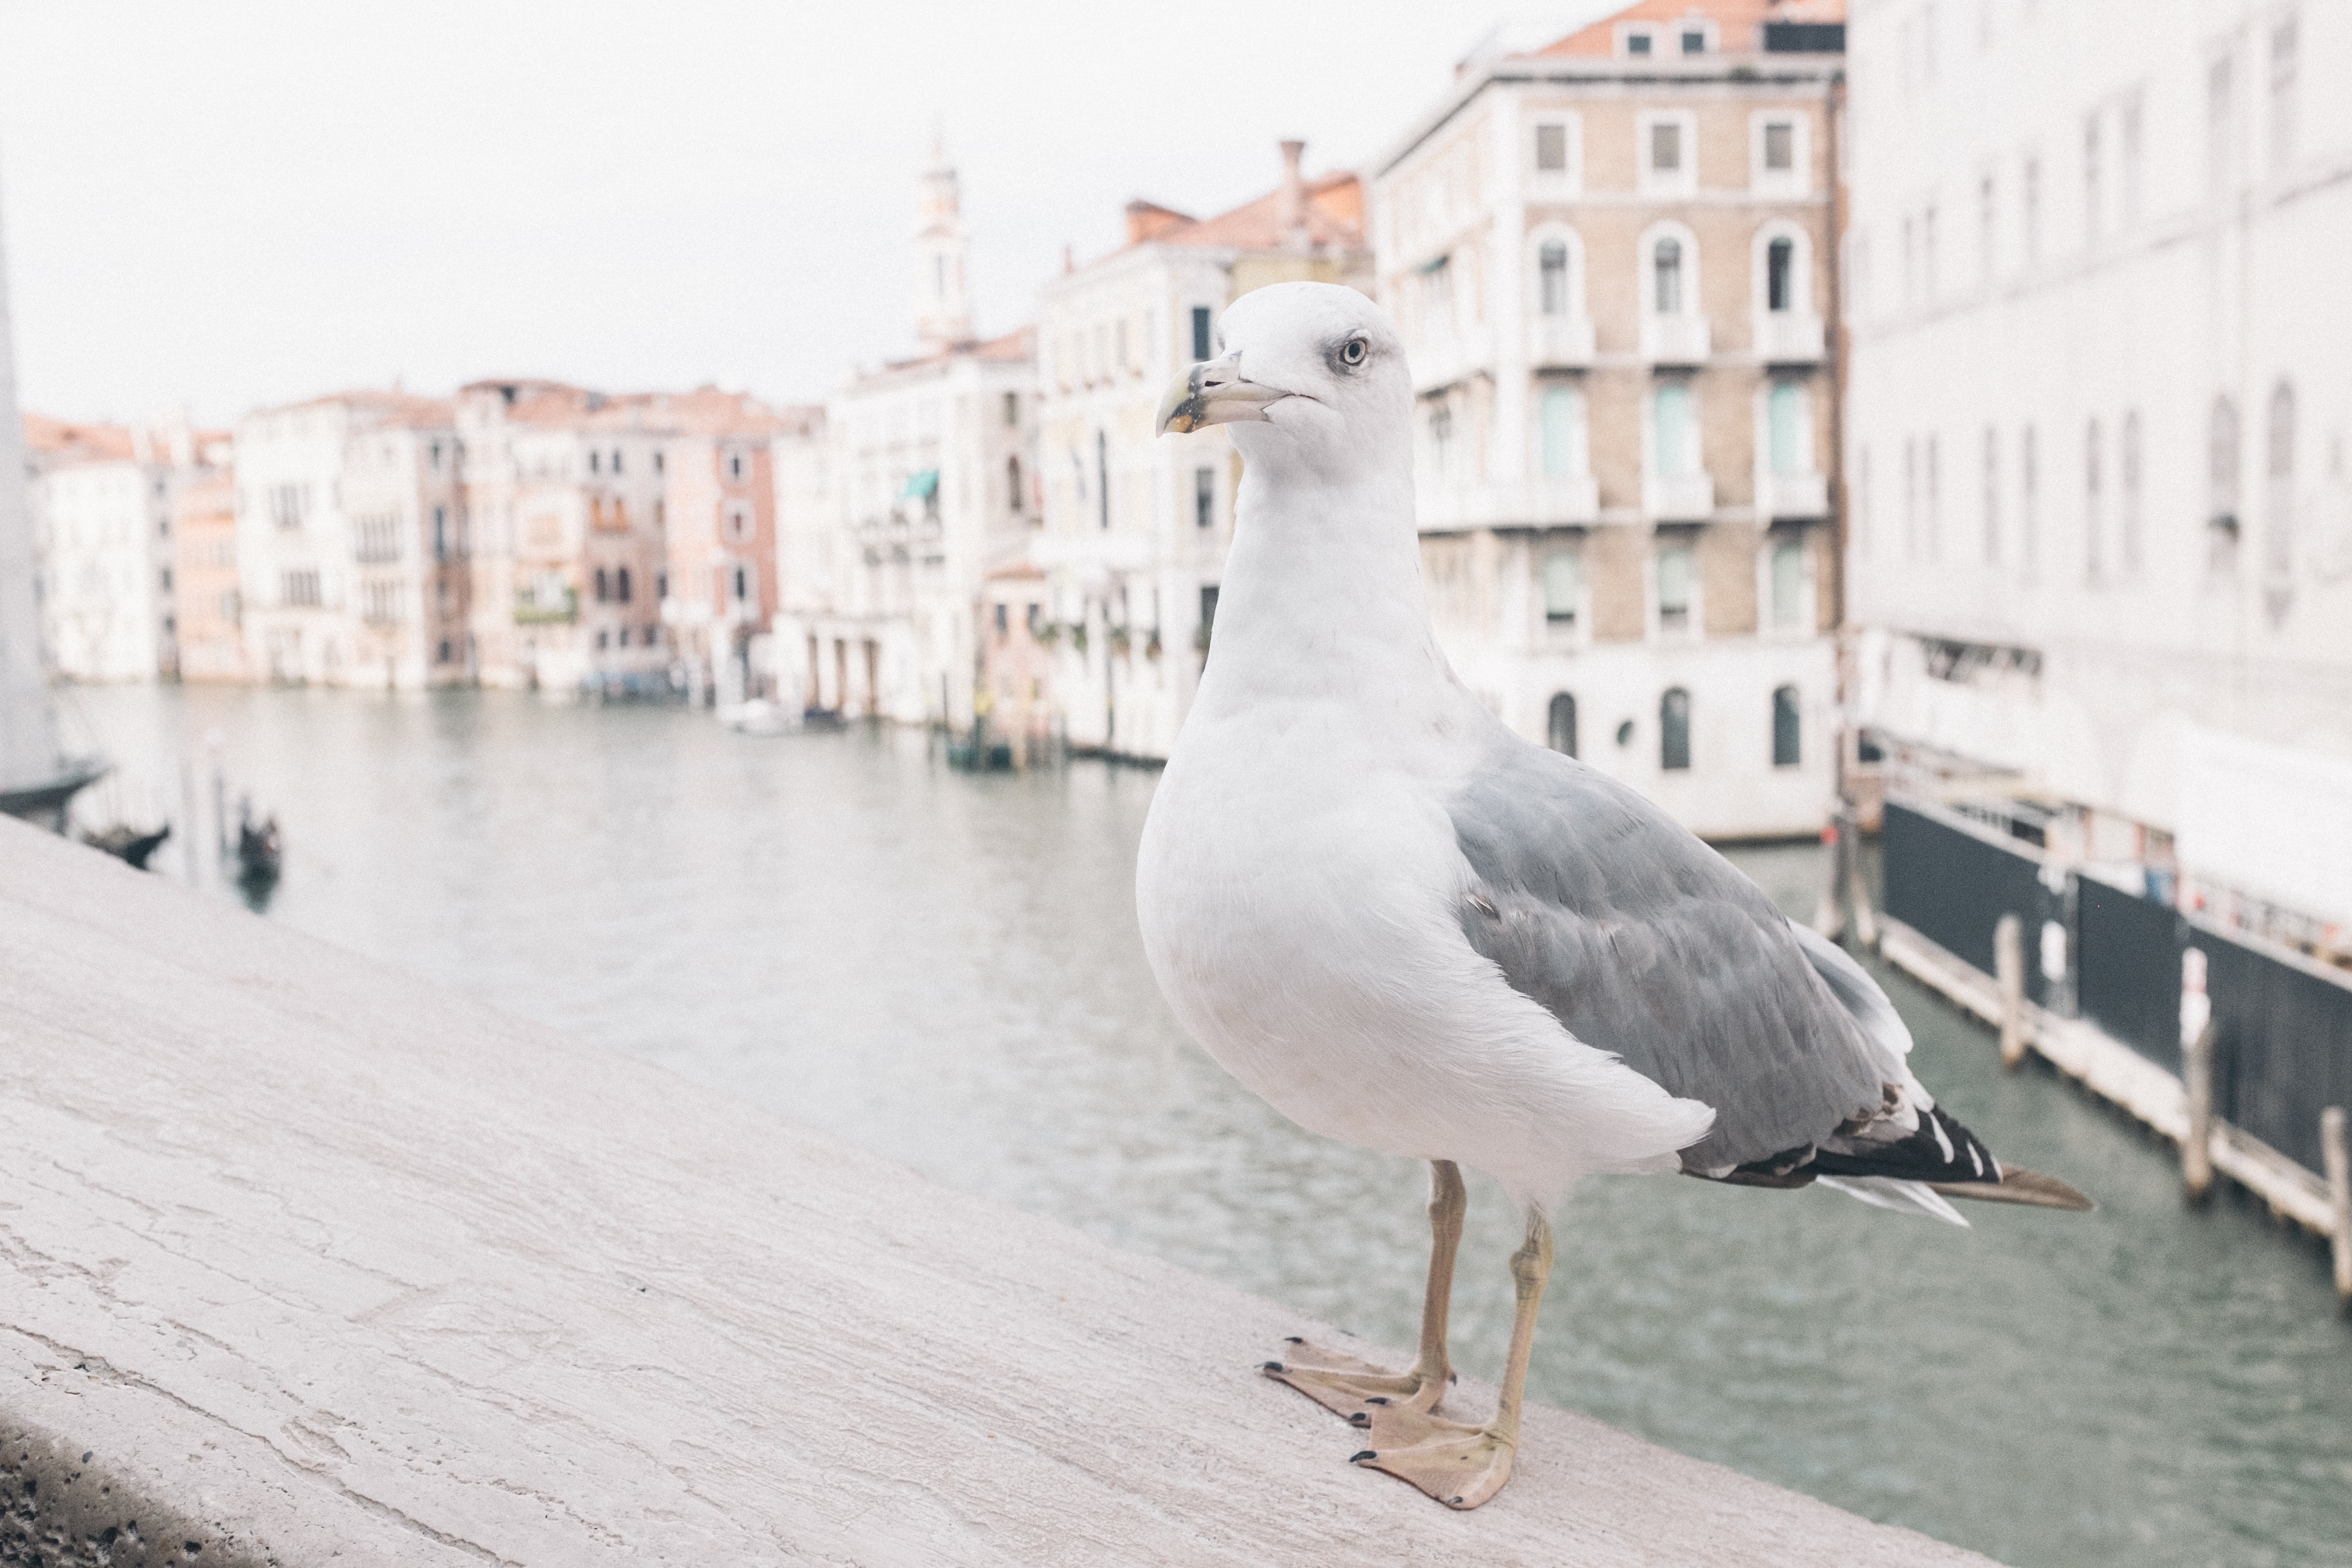
winter, bird, seabird, gull, charadriiformes